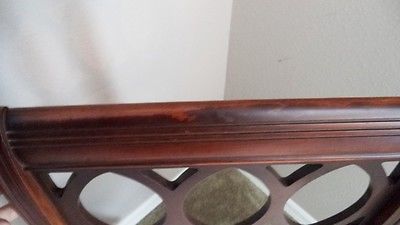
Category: chair